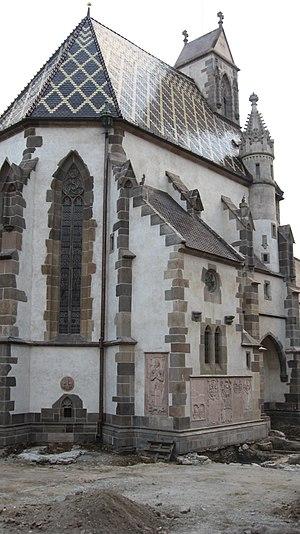
L'église Saint-Michel, souvent encore appelée chapelle Saint-Michel, est une église gothique composée d'une seule nef, située au centre de la ville de Košice en Slovaquie. L’édifice fut construit durant la seconde moitié du XIVᵉ siècle et est situé juste à côté de la cathédrale Sainte-Élisabeth dont il était la chapelle funéraire. Celle-ci fut longtemps entourée d'un cimetière, qui fut remplacé par un parc après son démantèlement en 1771. De ce passé, la chapelle a conservé sa consécration à saint Michel et un ossuaire. Elle a également fait l'objet de plusieurs modifications et rénovations, dont les plus importantes, entraînant une modification du plan, eurent lieu au XVᵉ siècle et au début du XXᵉ siècle. La chapelle reçut le titre d'église en 2006, après une dernière rénovation.